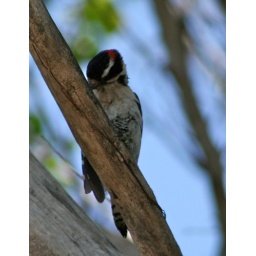
Picture taken outside our apartment building in Boca Raton, FL on 5/11/09. This male is sitting by his nest